Richard Rankin

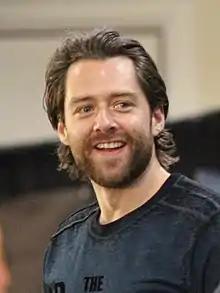
Rankin in 2018

Richard Rankin (born Richard Harris on 4 January 1983) is a Scottish actor. He is best known for the Scottish sketch show "Burnistoun", for playing Roger Wakefield MacKenzie in the Starz drama "Outlander" and for playing the lead role in the 2024 TV series "Rebus", adapted from the Inspector Rebus novels by Ian Rankin.